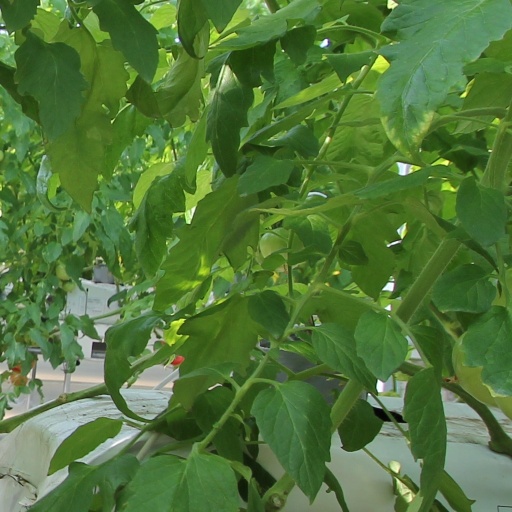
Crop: tomato